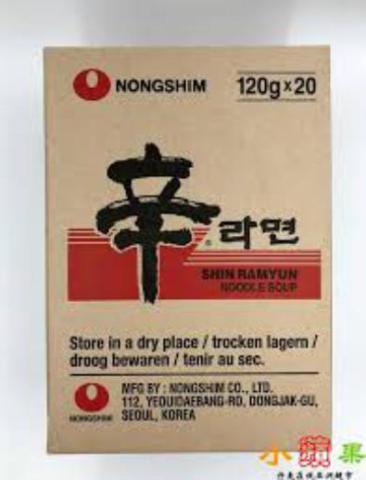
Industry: Food